Women in Meitei culture

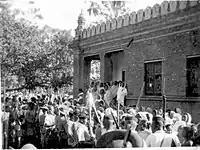
A photograph of a in Manipur Kingdom against British colonial rule

The are traditional Meitei women's social organisations and their movements in Manipur.They originated during the times when there were no artificial light available or rare in Manipur, hence the womenfolk used handmade torches to light the paths. They work against many different social evils, like the misuse of military powers by the Indian Army in Manipur, India. They are called the ""Guardians of the society"". The name comes from the burning torches that the women carry. The torch has become the symbol of peaceful protest for justice at all levels of life.